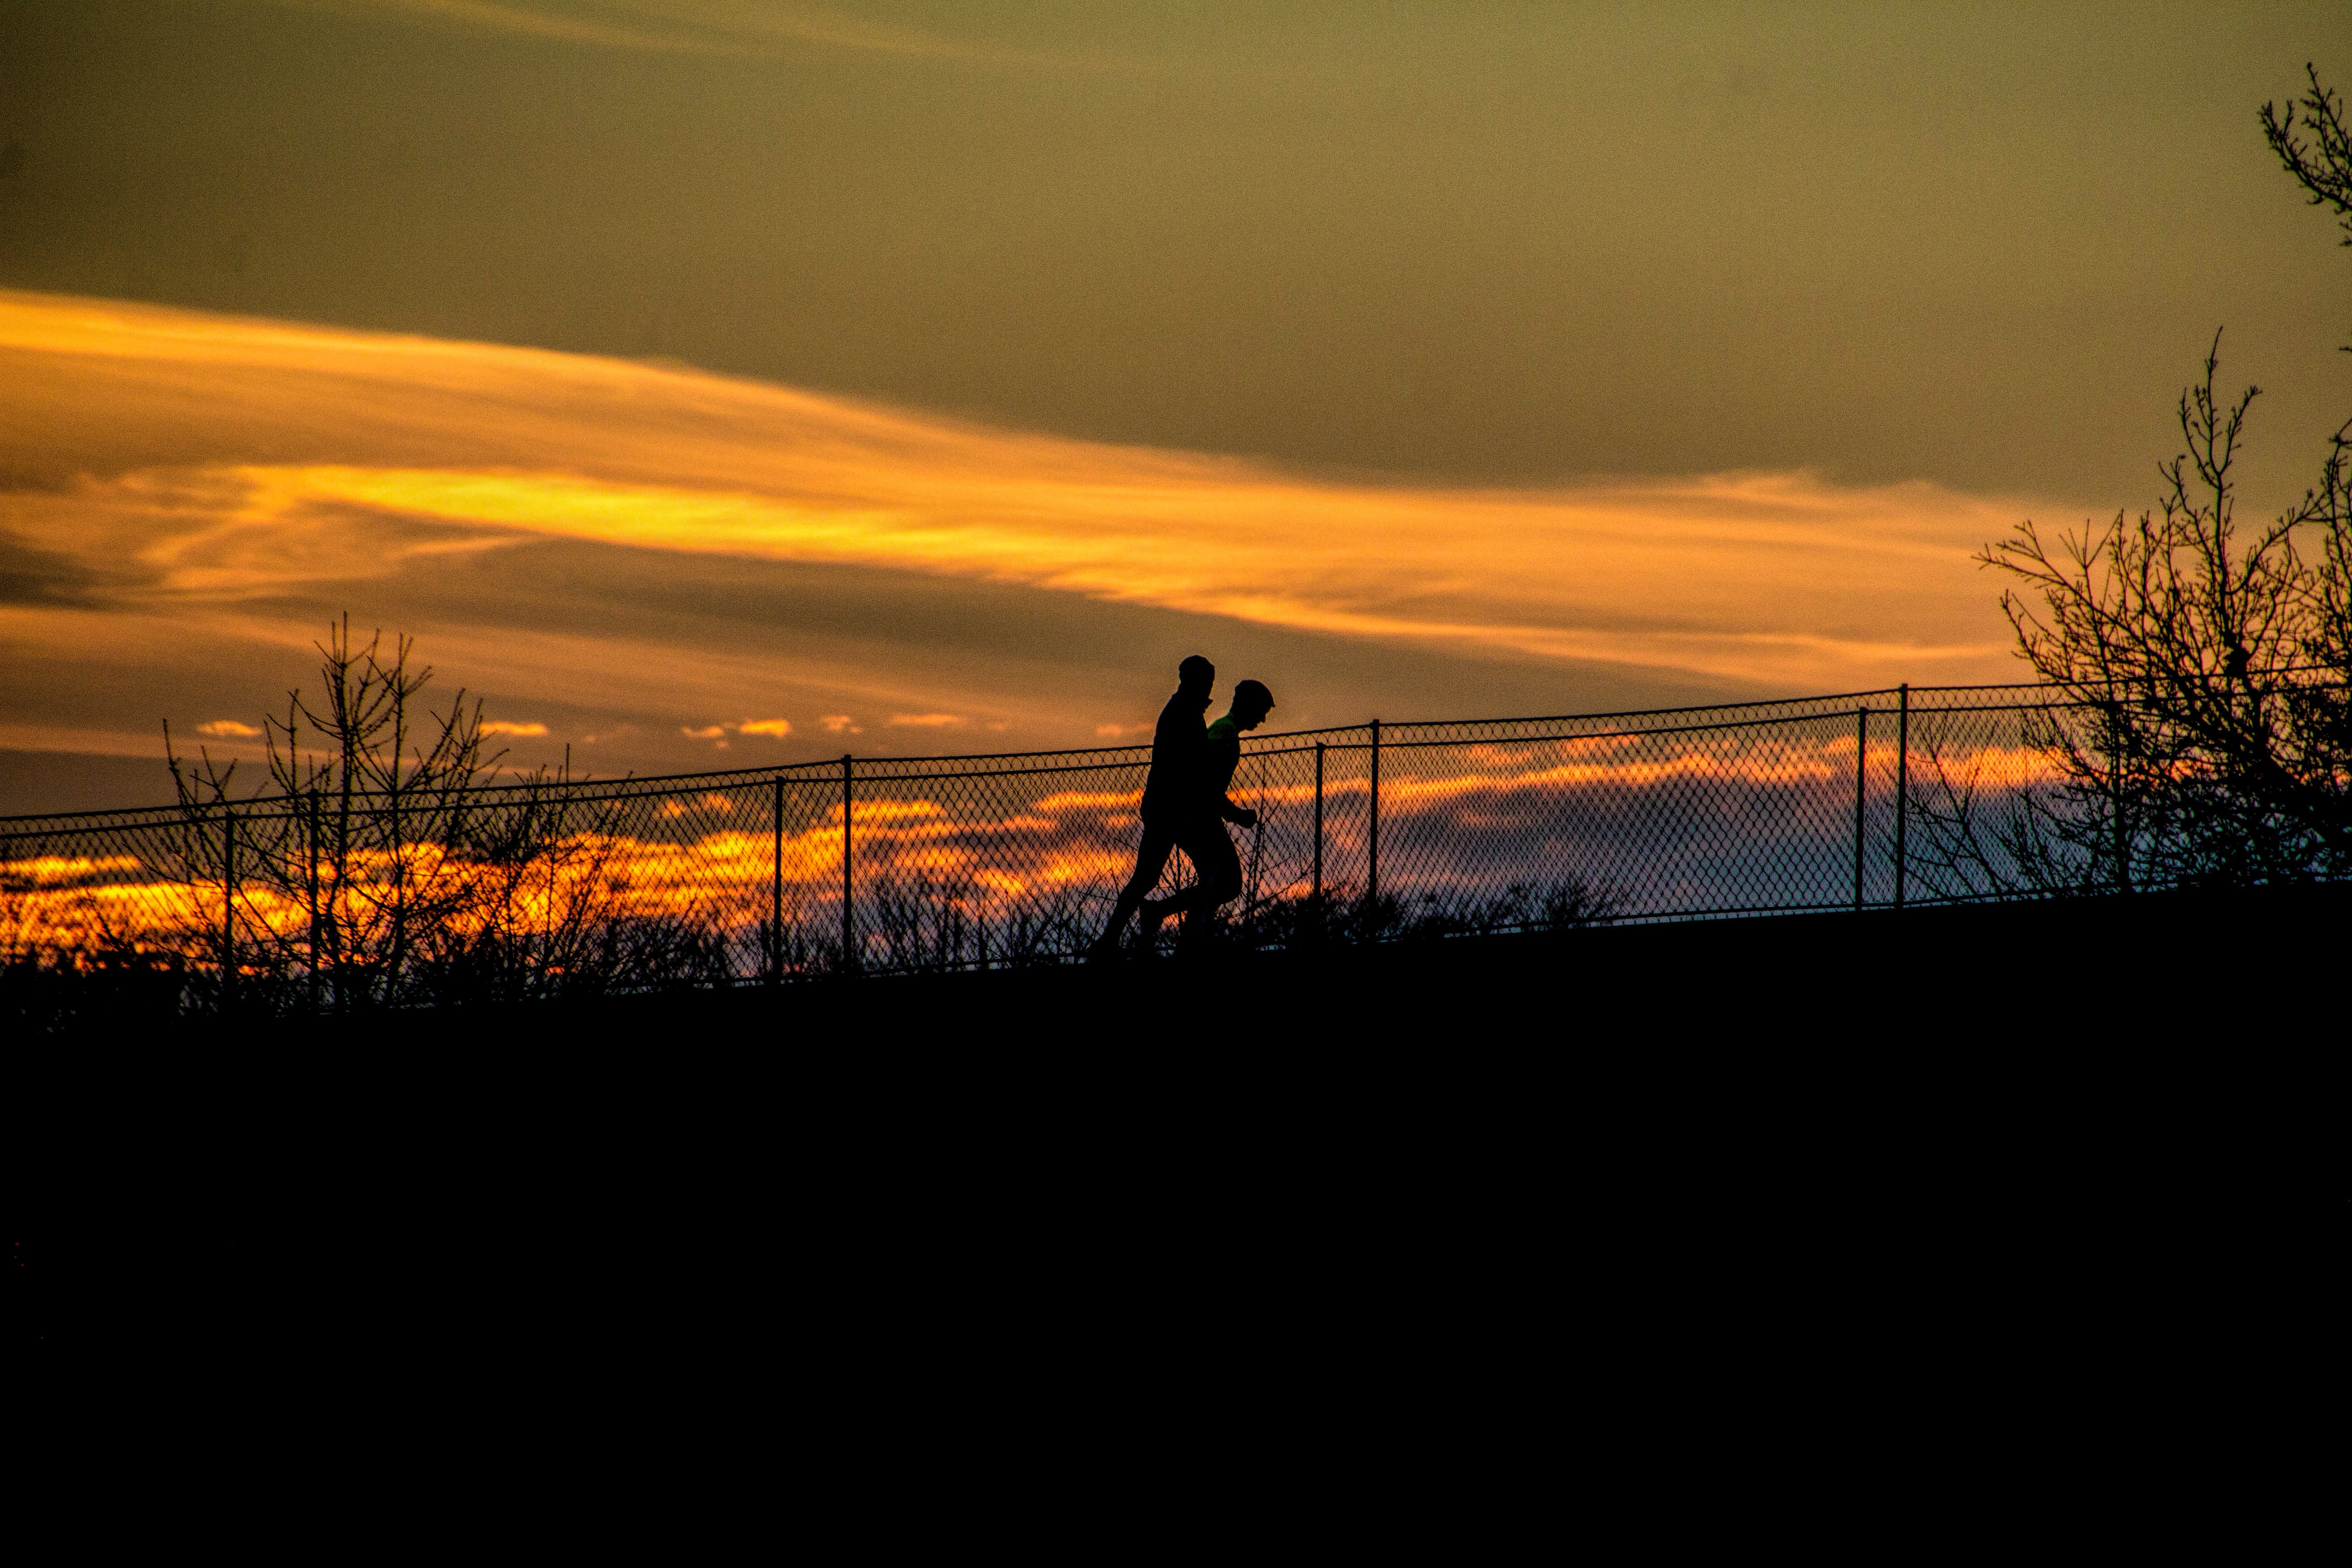
horizon, silhouette, cloud, sky, sunrise, sunset, skyline, sunlight, morning, dawn, dusk, evening, mood, gelsenkirchen, afterglow, ruhr area, grimberger sickle, rhine herne canal, sickle bridge